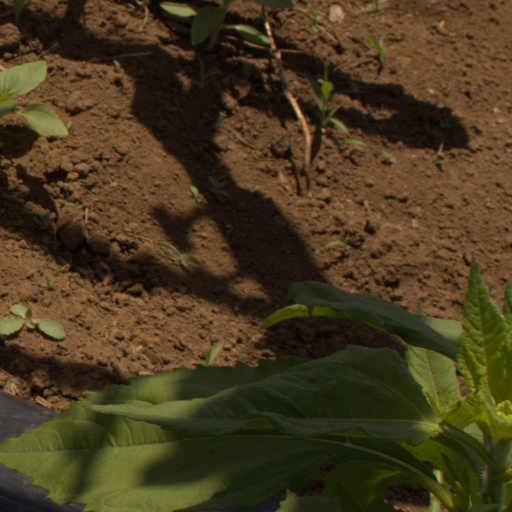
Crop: Jerusalem artichoke